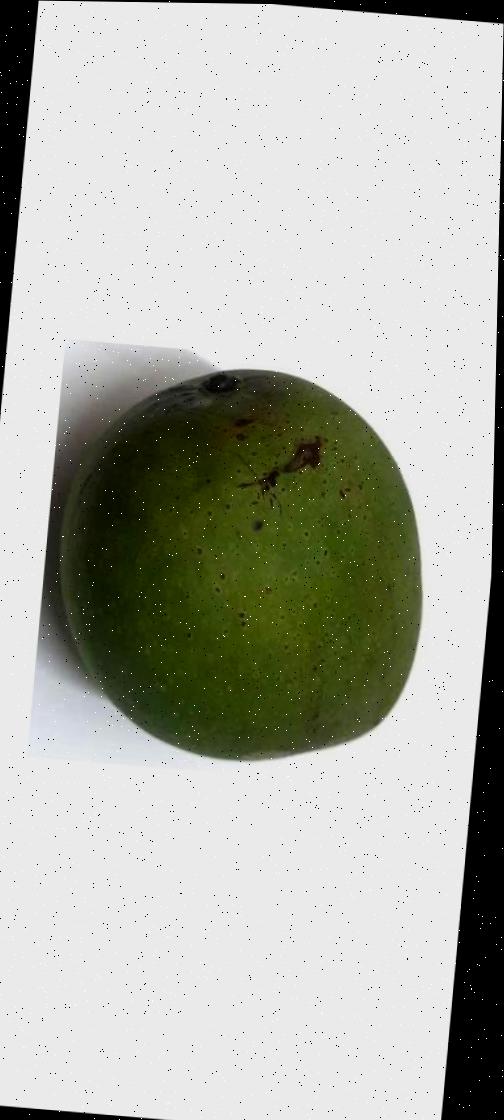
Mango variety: Ashshina Zhinuk